Milpitas station

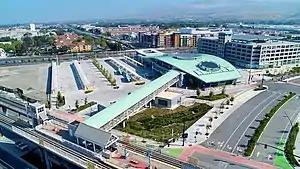
Transit center with BART & bus stations (background) and light rail platforms (foreground).

Milpitas station, also known as Milpitas Transit Center, is an intermodal transit station located near the intersection of East Capitol Avenue and Montague Expressway in Milpitas, California, United States. The station is served by the Orange and Green lines of Bay Area Rapid Transit (BART), the Orange Line of the VTA light rail system, VTA buses, and AC Transit buses.